Detcon1

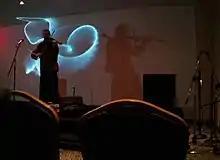
Violin performance at Detcon1, July 2014

The convention shared the weekend in downtown Detroit with Netroots Nation 2014, a political convention for American progressive political activists. Detcon1 offered Netroots Nation attendees a significant discount on weekend memberships.